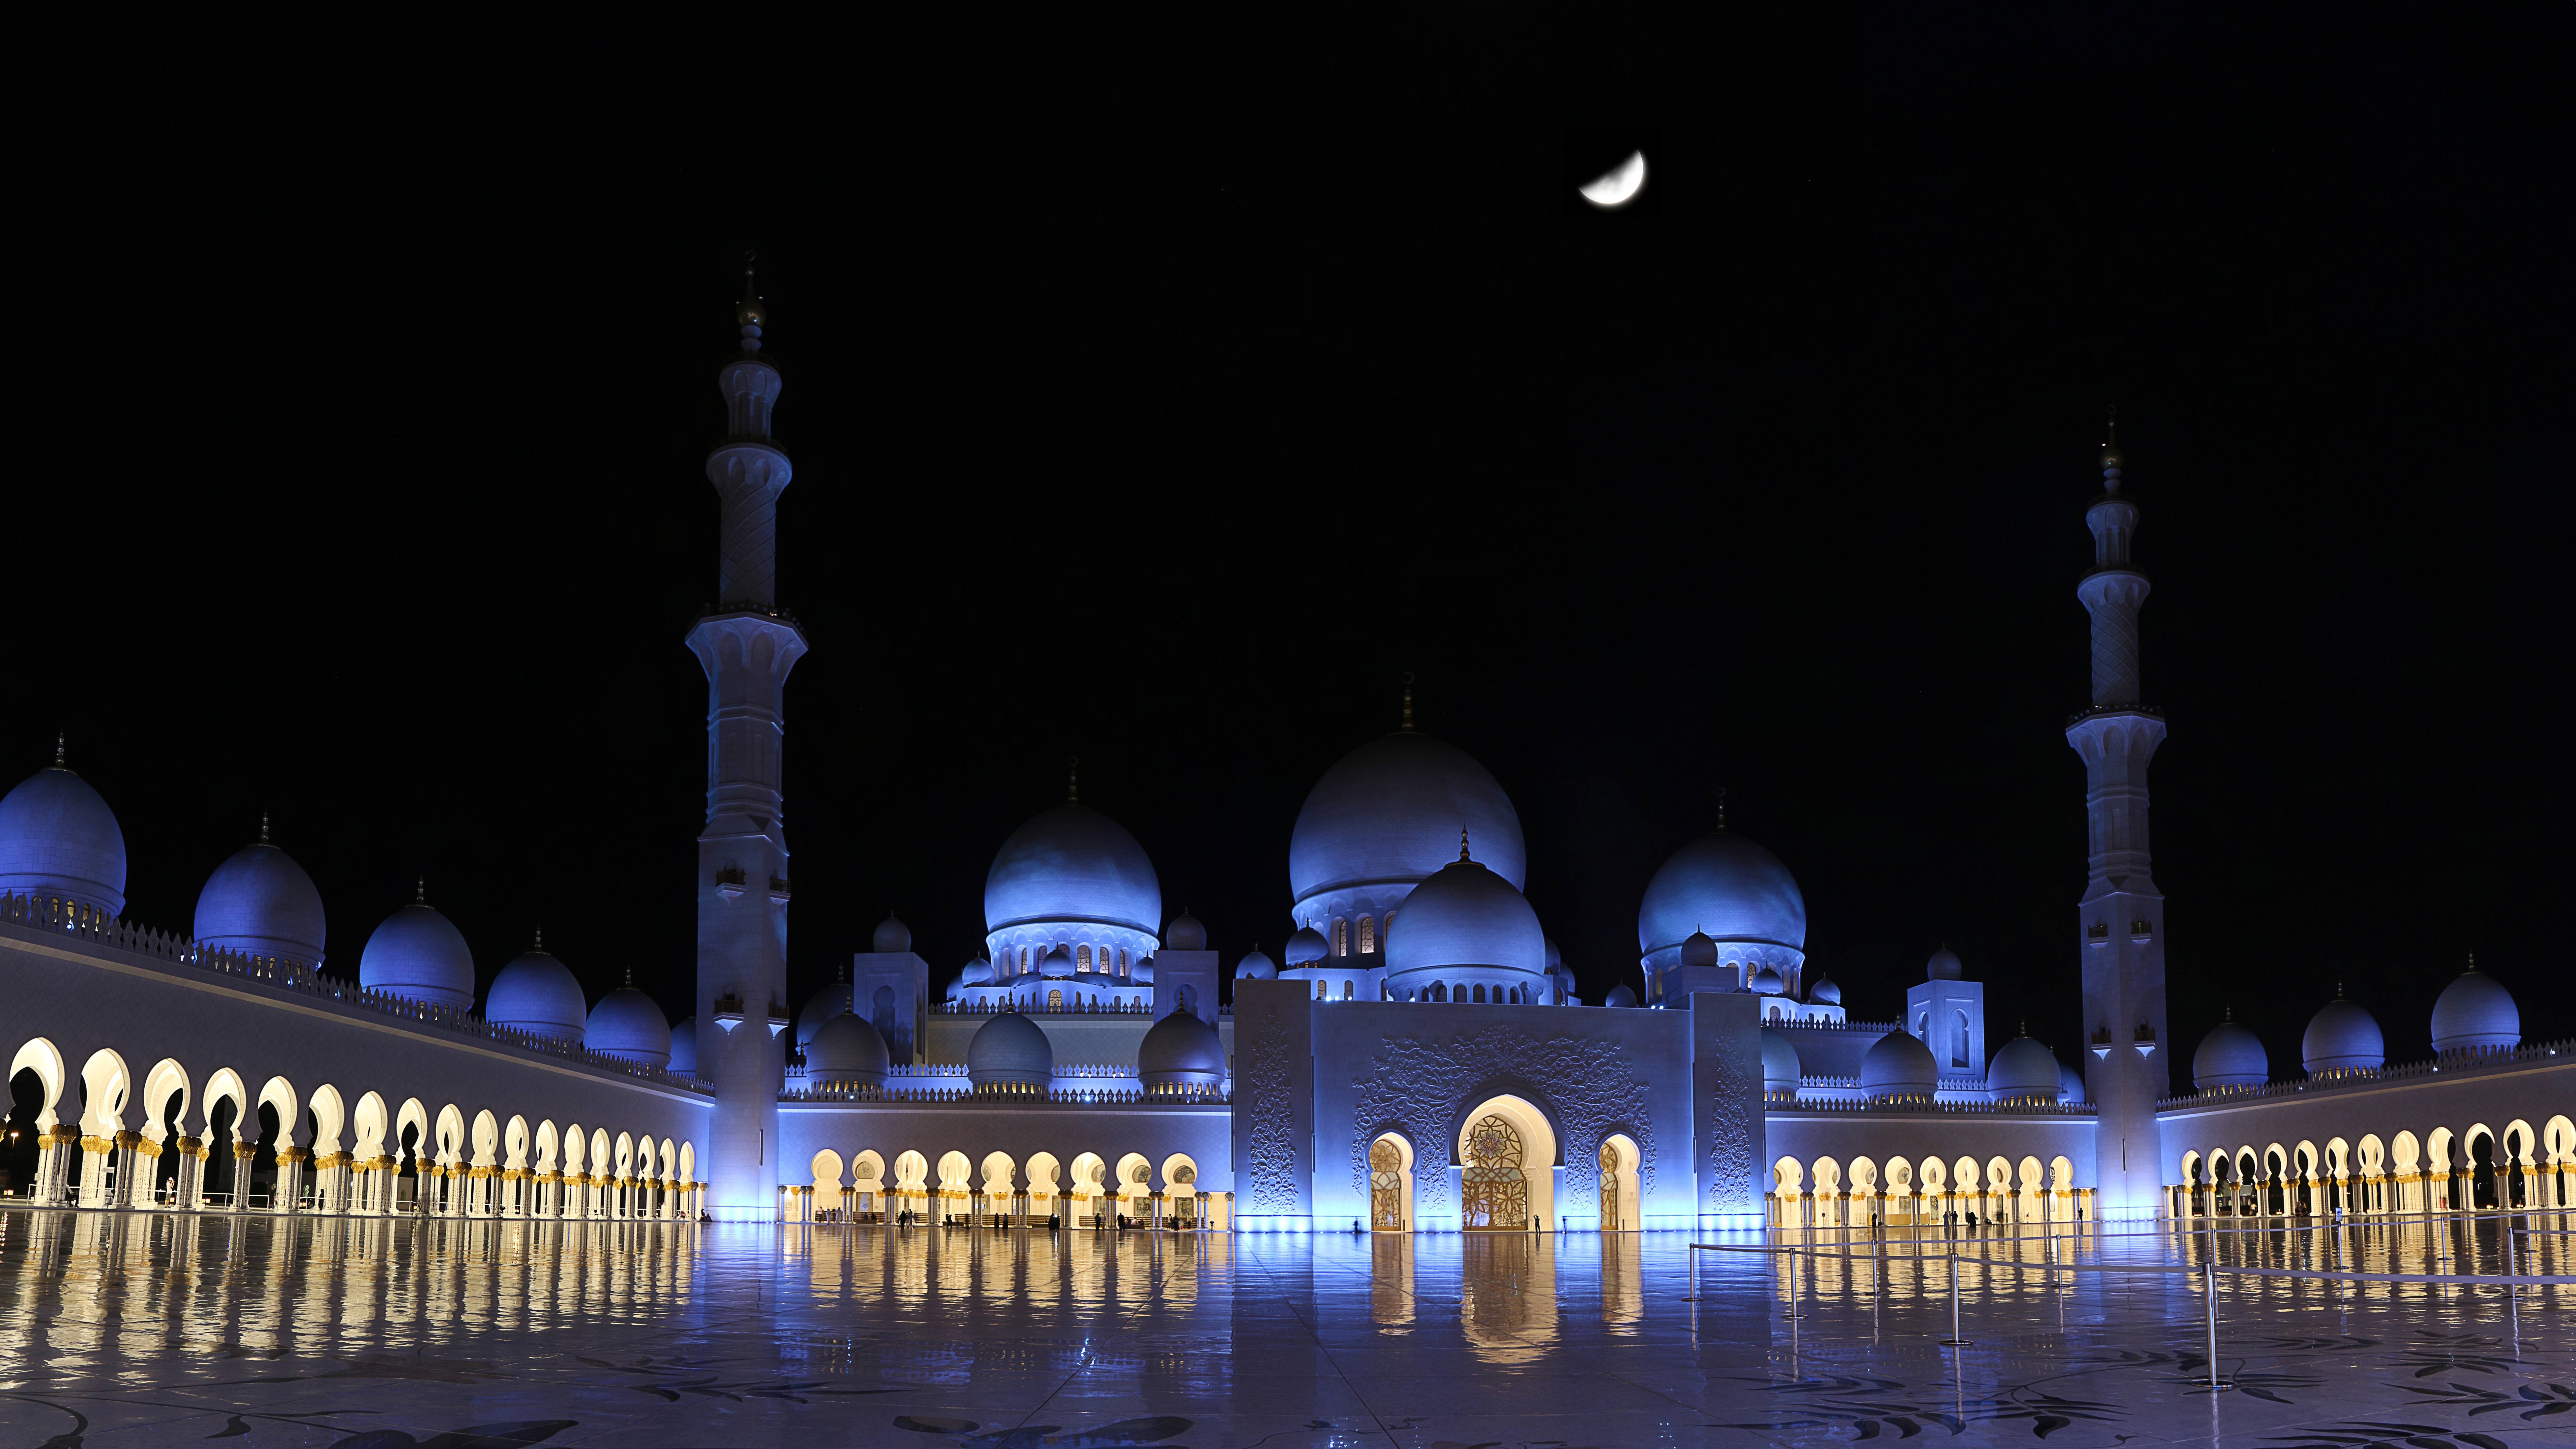
temple, mosque, blue, landmark, night, place of worship, tourist attraction, building, sky, reflection, darkness, midnight, metropolis, computer wallpaper